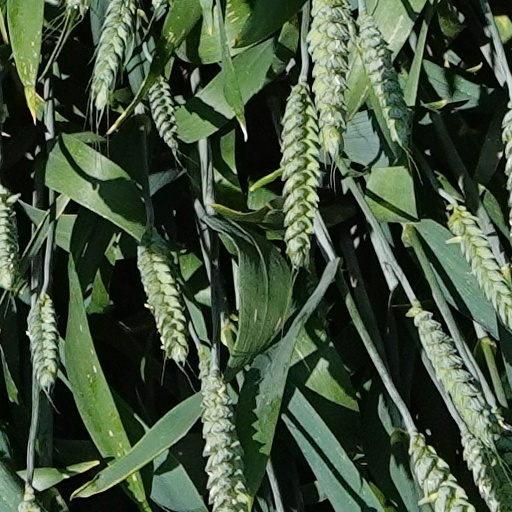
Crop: wheat